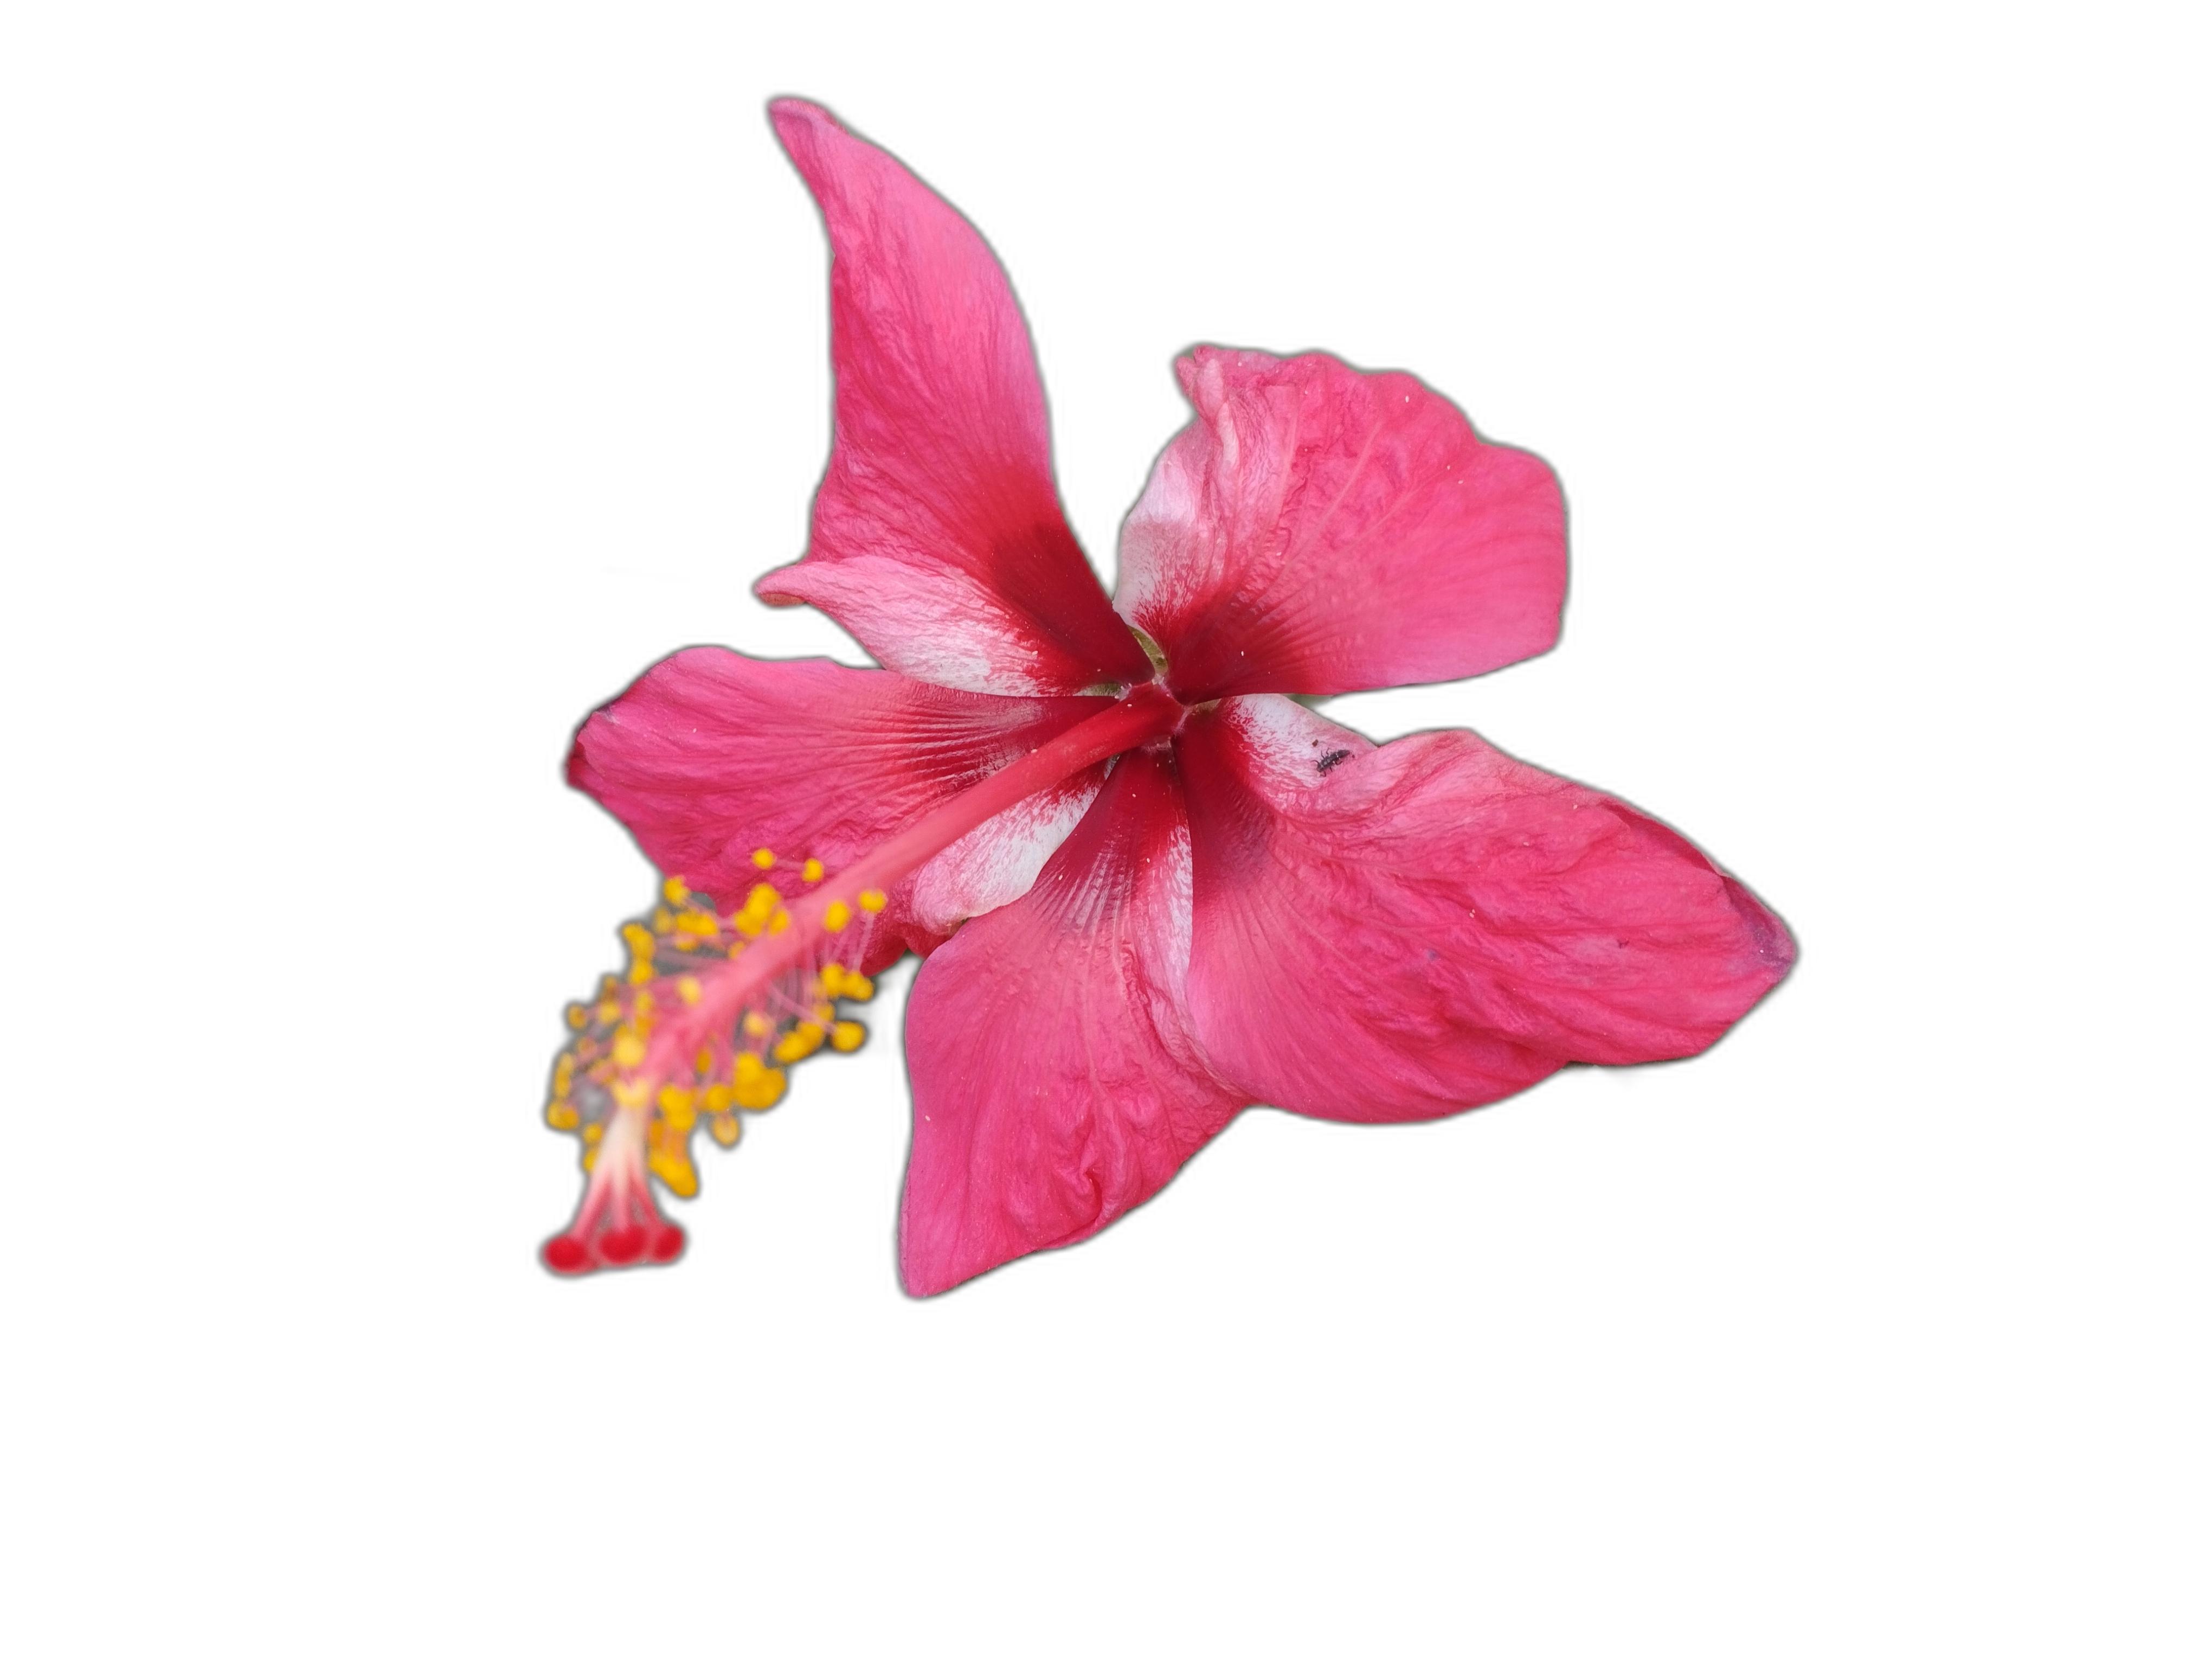
Label: Hibiscus